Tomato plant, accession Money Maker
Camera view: vertical (180 deg); turntable rotation: 60 degrees
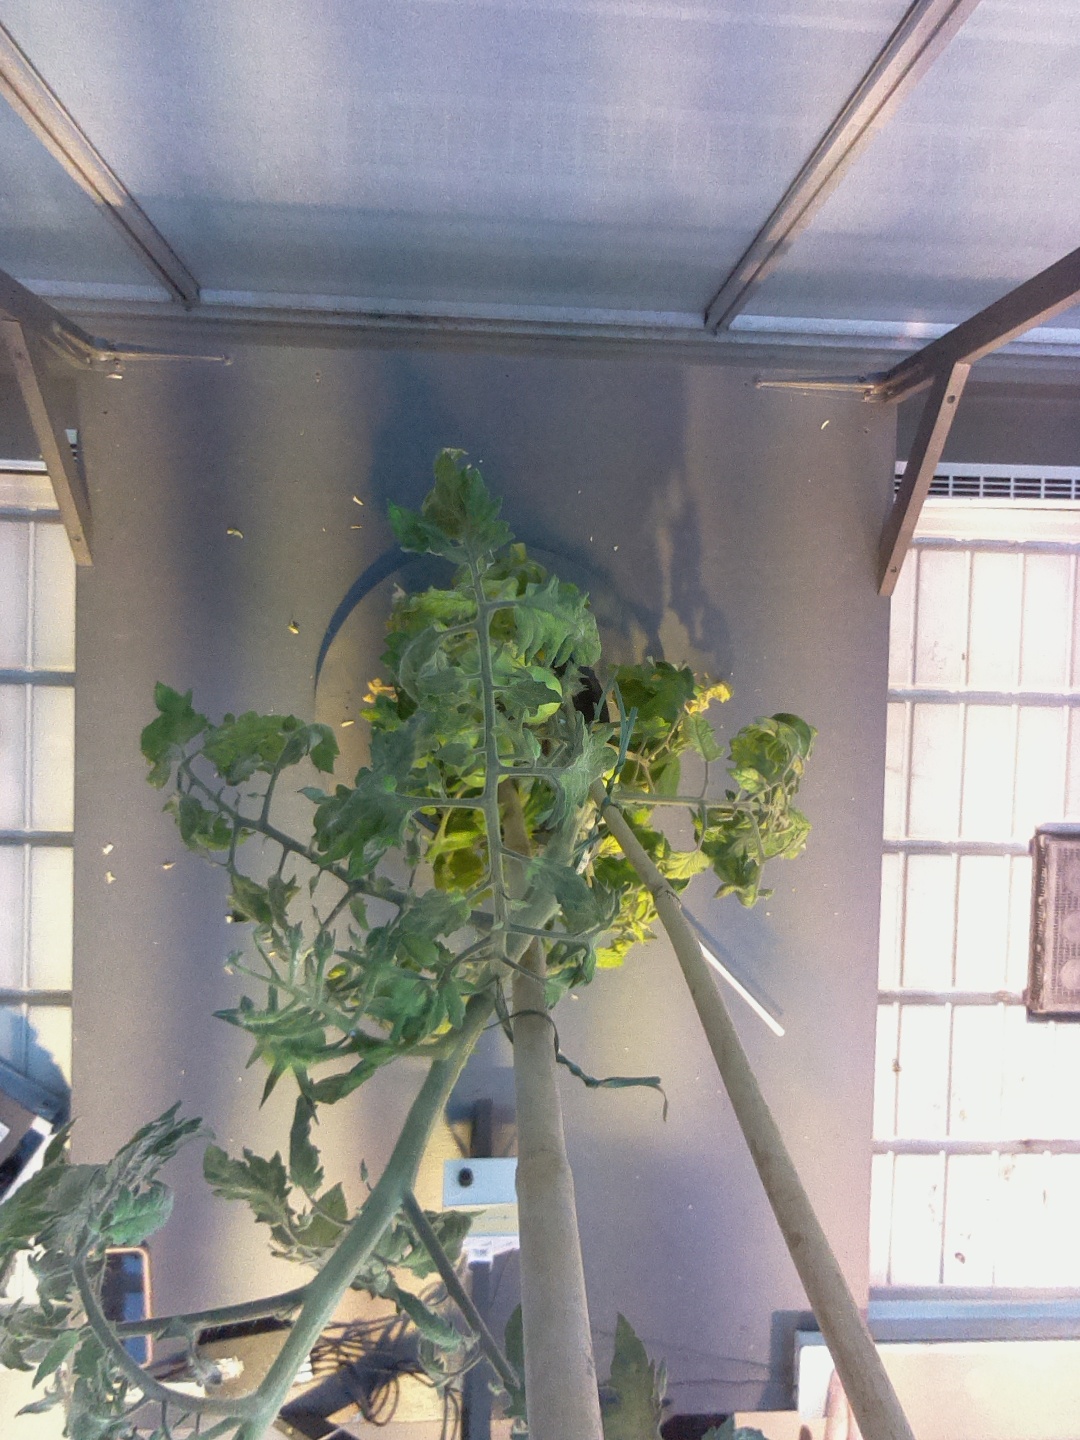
BBCH growth stage 72: 20%-30% of final fruit size